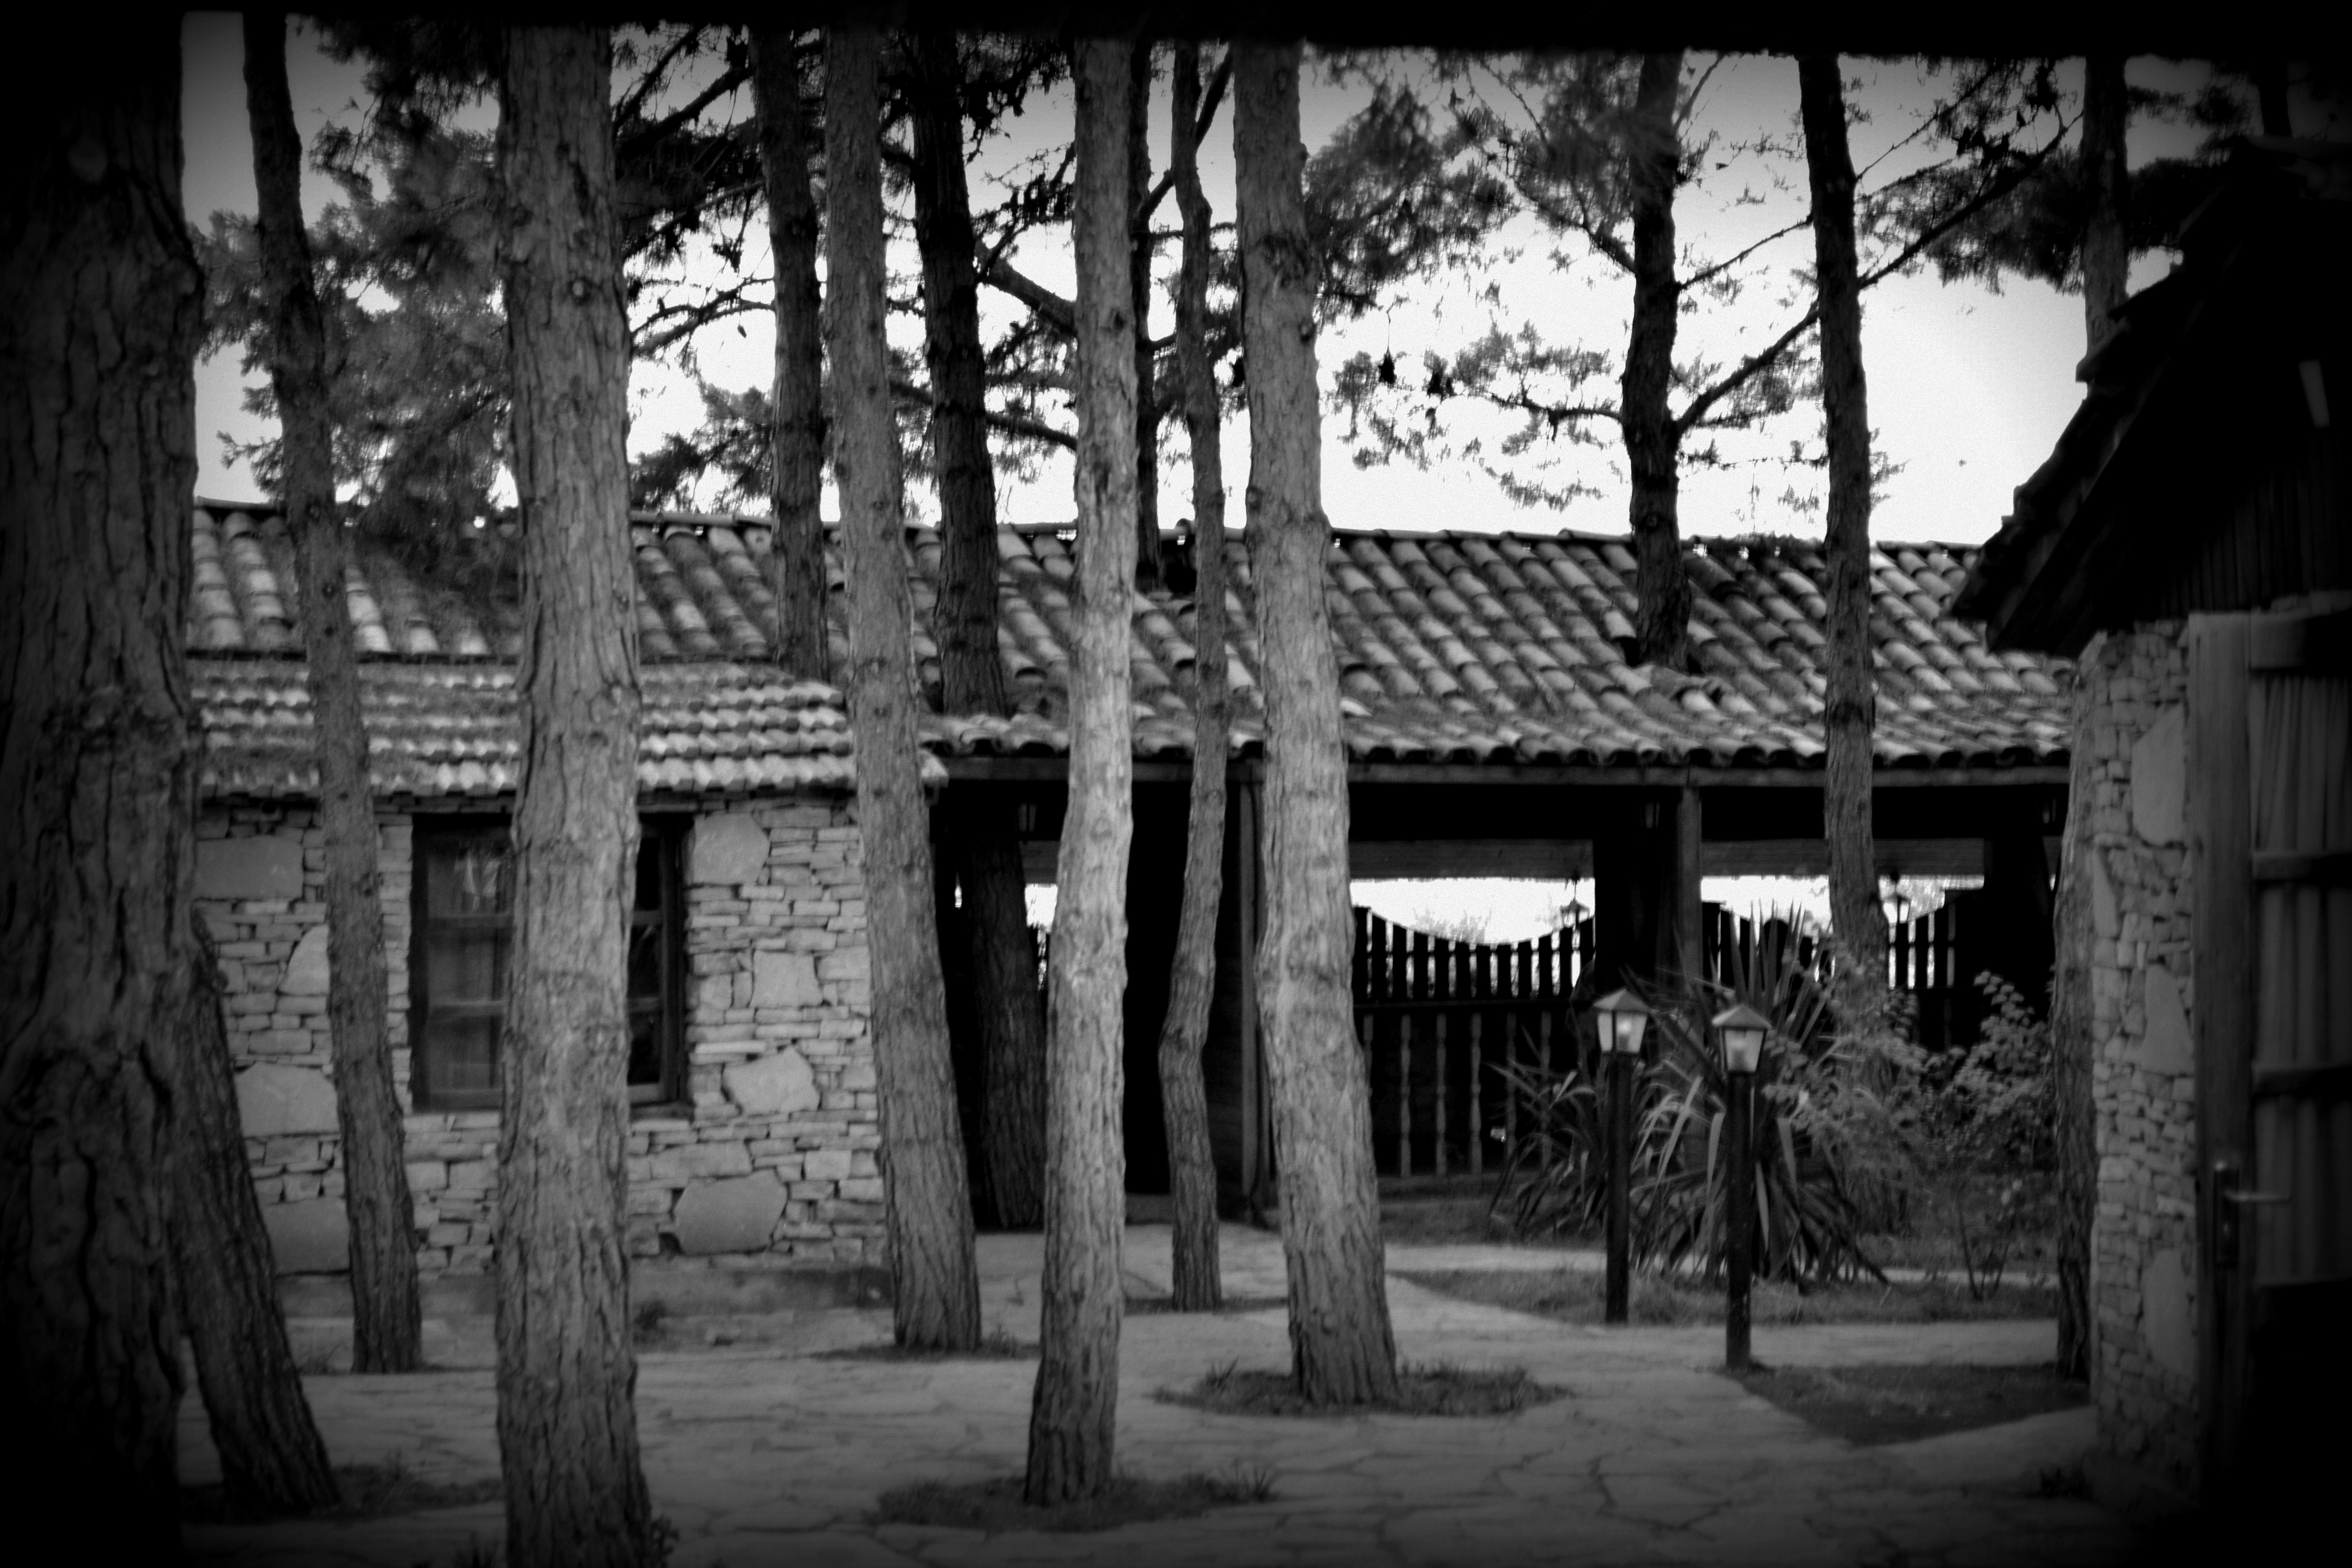
bw photo, black, tree, black and white, monochrome photography, woody plant, photography, house, architecture, plant, monochrome, darkness, temple, sky, facade, window, street